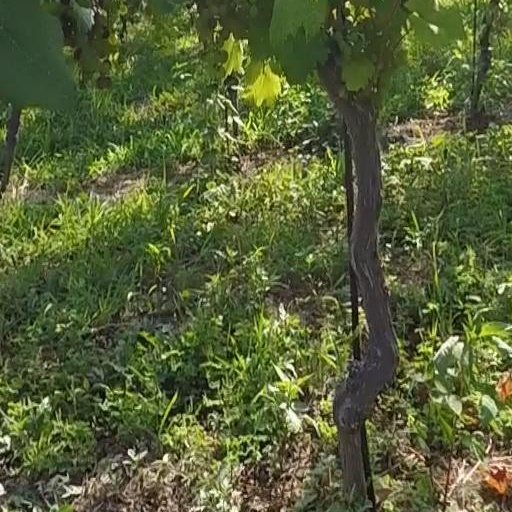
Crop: grape